Cadet Field House

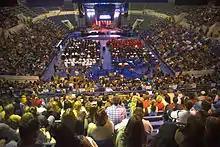
The 2011 Warrior Games closing ceremony at Clune Arena

The Clune Arena is the basketball arena in the complex, named after Colonel John J. Clune, long-time USAFA Director of Athletics, and seats 5,508 people.